Bad Saulgau station

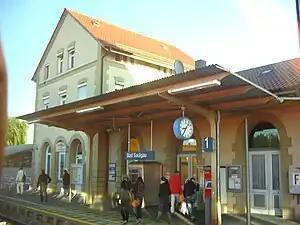
2012

Bad Saulgau station is a railway station in the municipality of Bad Saulgau, located in the Sigmaringen district in Baden-Württemberg, Germany.